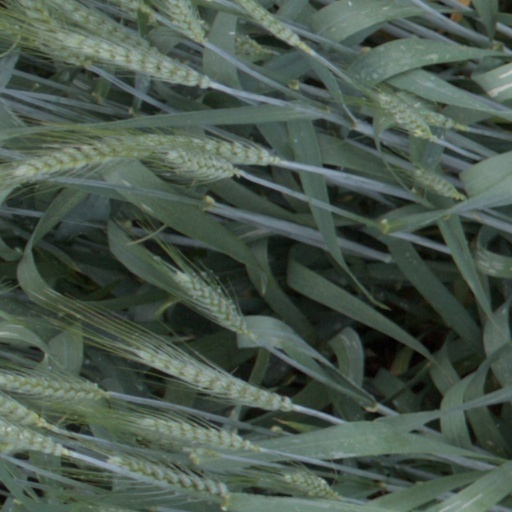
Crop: wheat